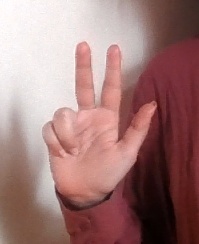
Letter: al